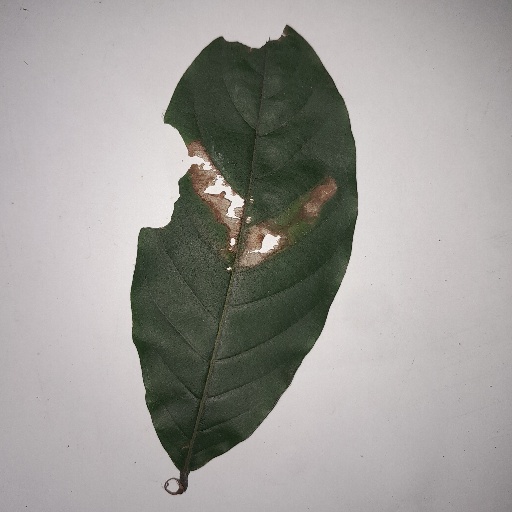
Species: HariTaki
Leaf condition: Bacterial Spot